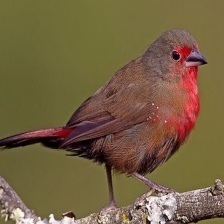
Species: AFRICAN FIREFINCH
Scientific name: LAGONOSTICTA RUBRICATA
ImageNet parent category: house_finch